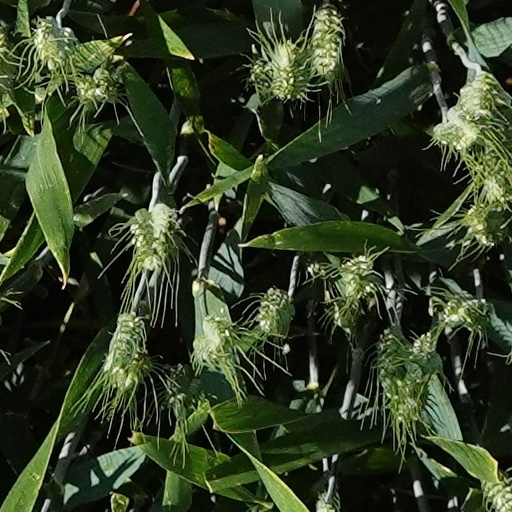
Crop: wheat